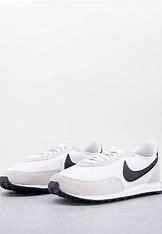
Brand: Nike
Model: Waffle 2